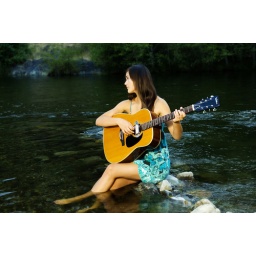
Young woman playing guitar by river in summer